Dacrytherium

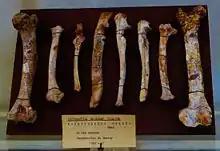
Limb bones referred to "D. ovinum", National Museum of Natural History, France. Dacrytheriine postcranial remains are typically rare.

Due to the lack of clear evidence of the phalanges of "Dacrytherium" as opposed to its relatives "Anoplotherium" and "Diplobune", speculations of the number of fingers it had ranged from three fingers to four fingers in the 19th–20th centuries. While not rich in postcranial evidence like "Anoplotherium" or "Diplobune", "Dacrytherium" is known from some limb bones, including astragali in the cases of "D. elegans" and "D. ovinum".